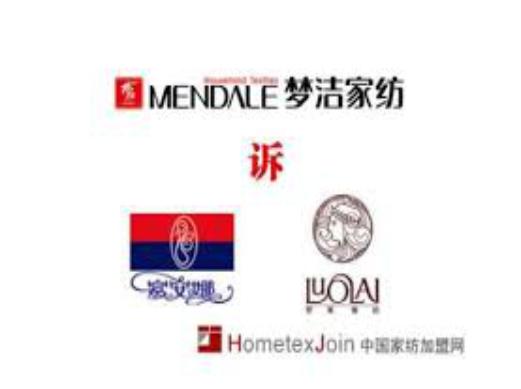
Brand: meng jie-1
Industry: Necessities